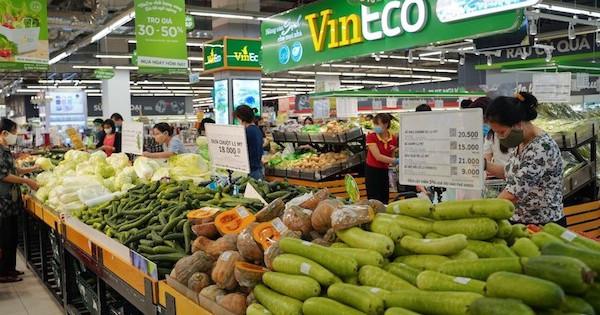
người phụ nữ mặc áo trắng có hoa đang lựa mua rau củ